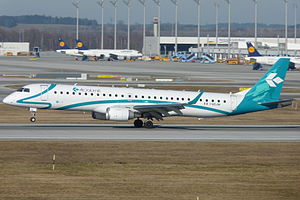
Air Dolomiti
Air Dolomiti er et regionalt flyselskab fra Italien. Selskabet er ejet af tyske Lufthansa, og har hub på Flughafen München Franz Josef Strauß og Verona Airport. Hovedkontoret er placeret i Villafranca di Verona.